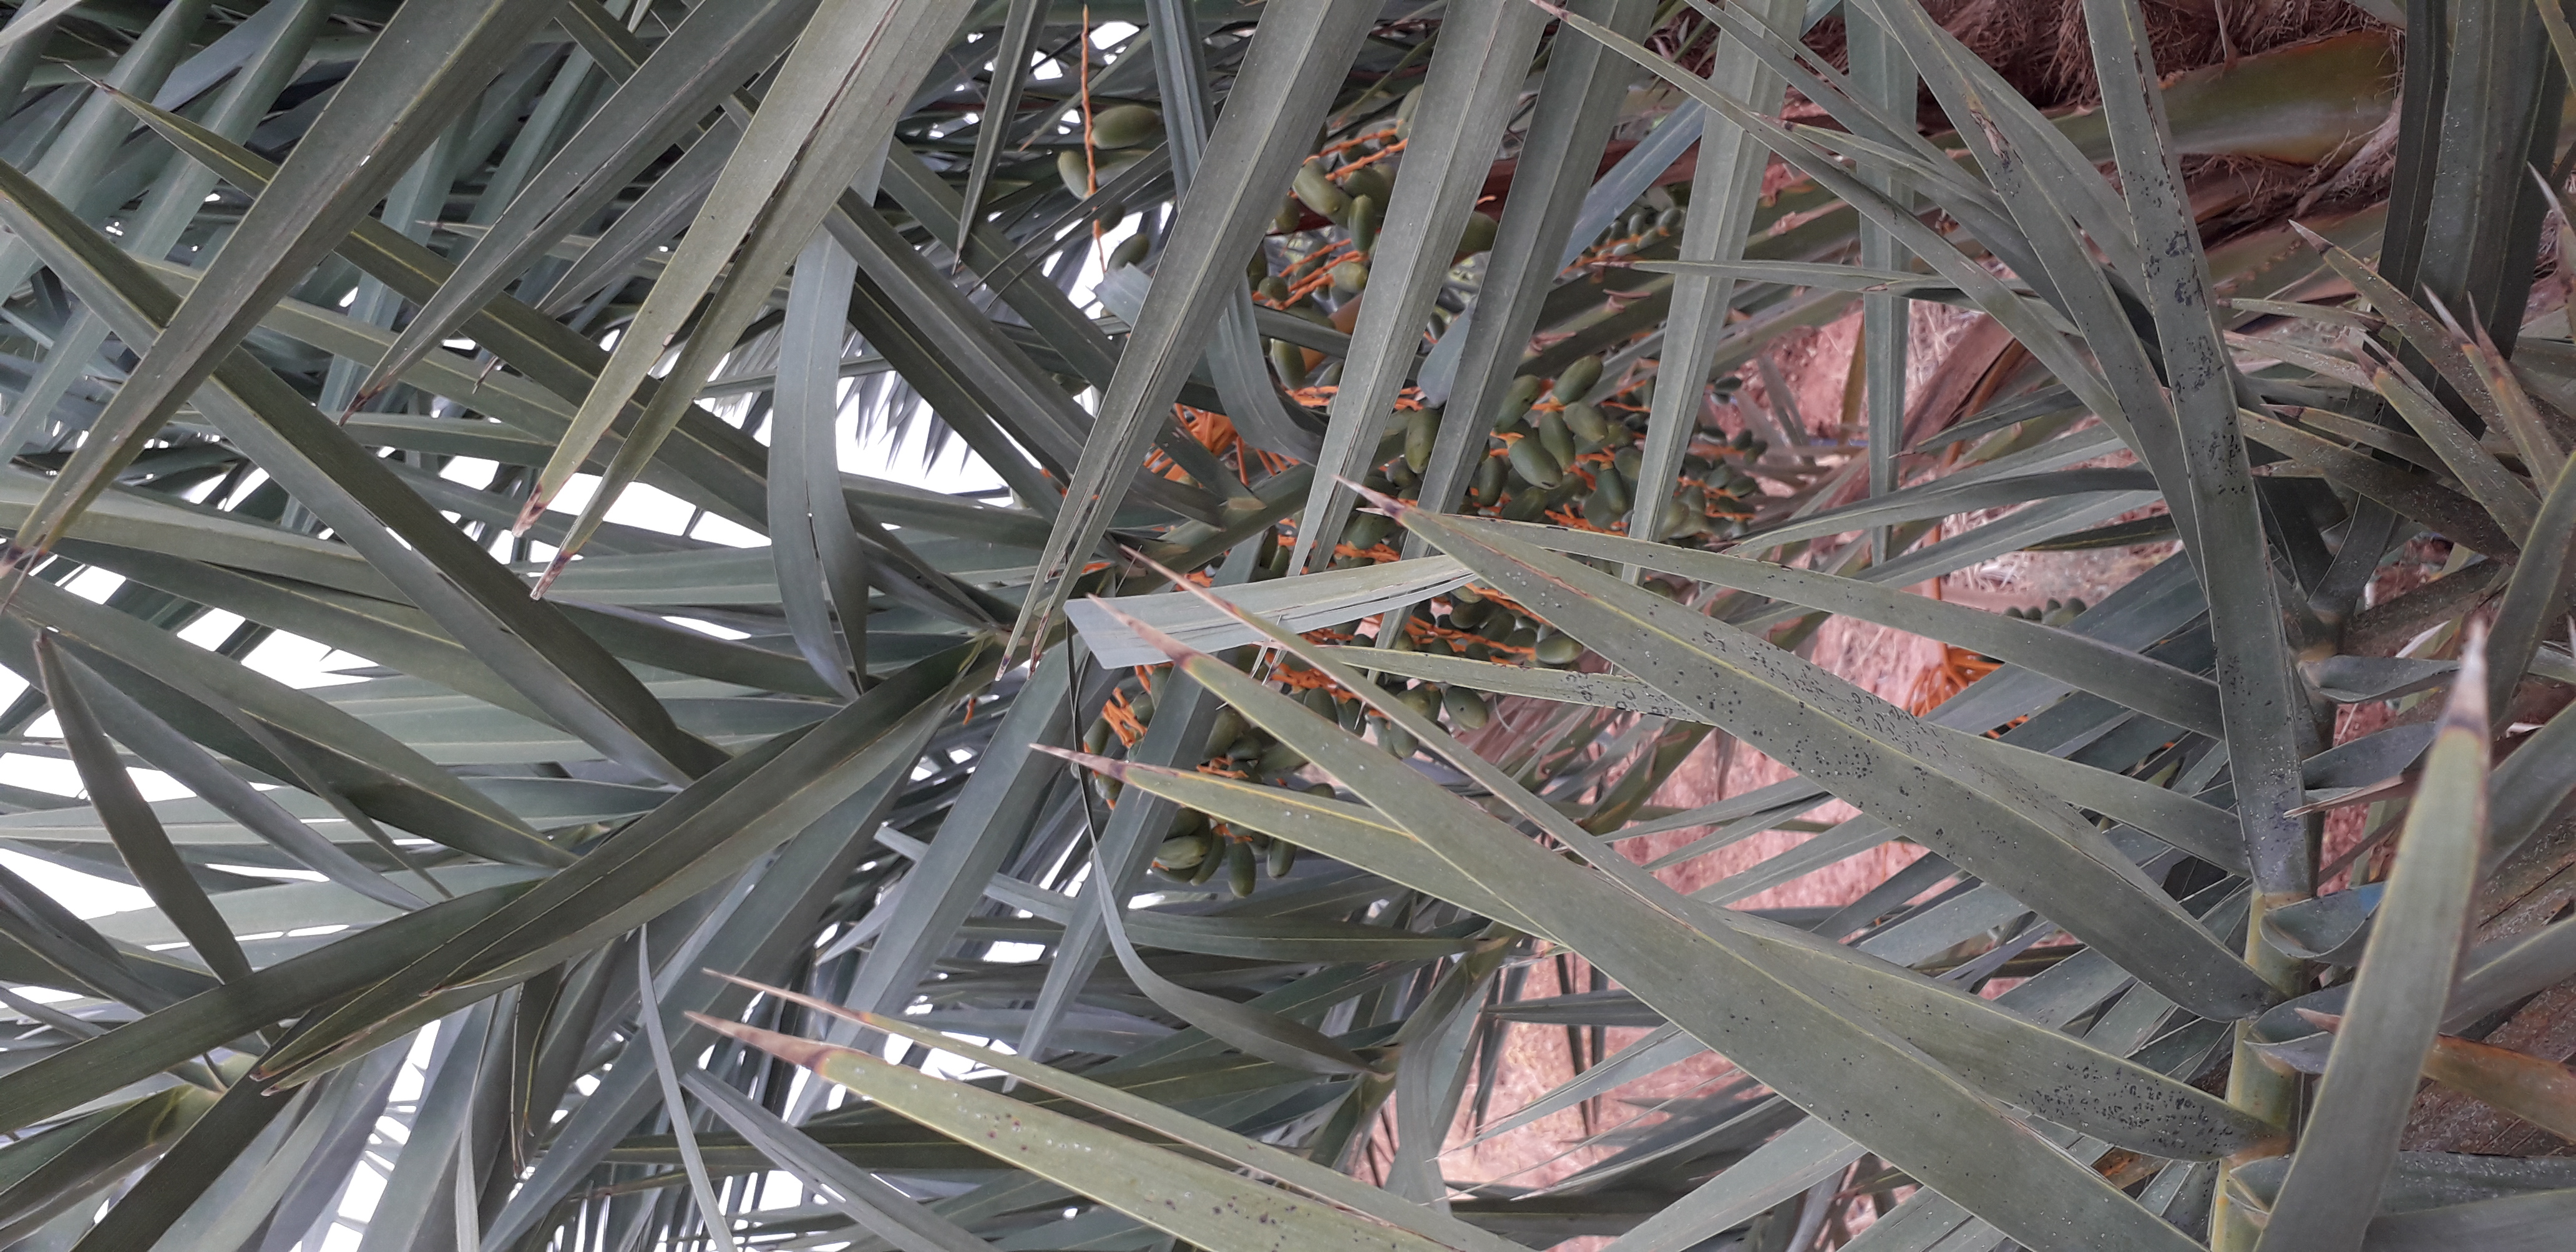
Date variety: kholt